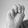
ASL letter: M